Sautela Bhai

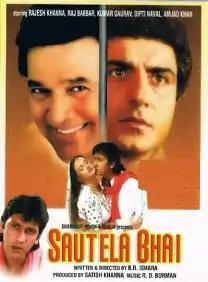
Promotional Poster

Sautela Bhai is a 1996 Indian Hindi-language film directed by B. R. Ishara, starring Rajesh Khanna, Raj Babbar, Kumar Gaurav in lead roles. The film was a delayed release in 1996 and a big flop. It is a remake of an old popular movie "Dharti Kahe Pukar Ke".